Question: Please indicate a possible affordance area of cup that can be used for drinking
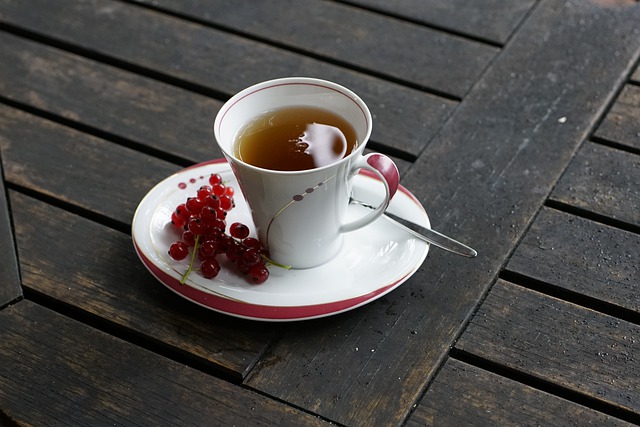
Answer: [211.5, 75.5, 373.5, 194.5]